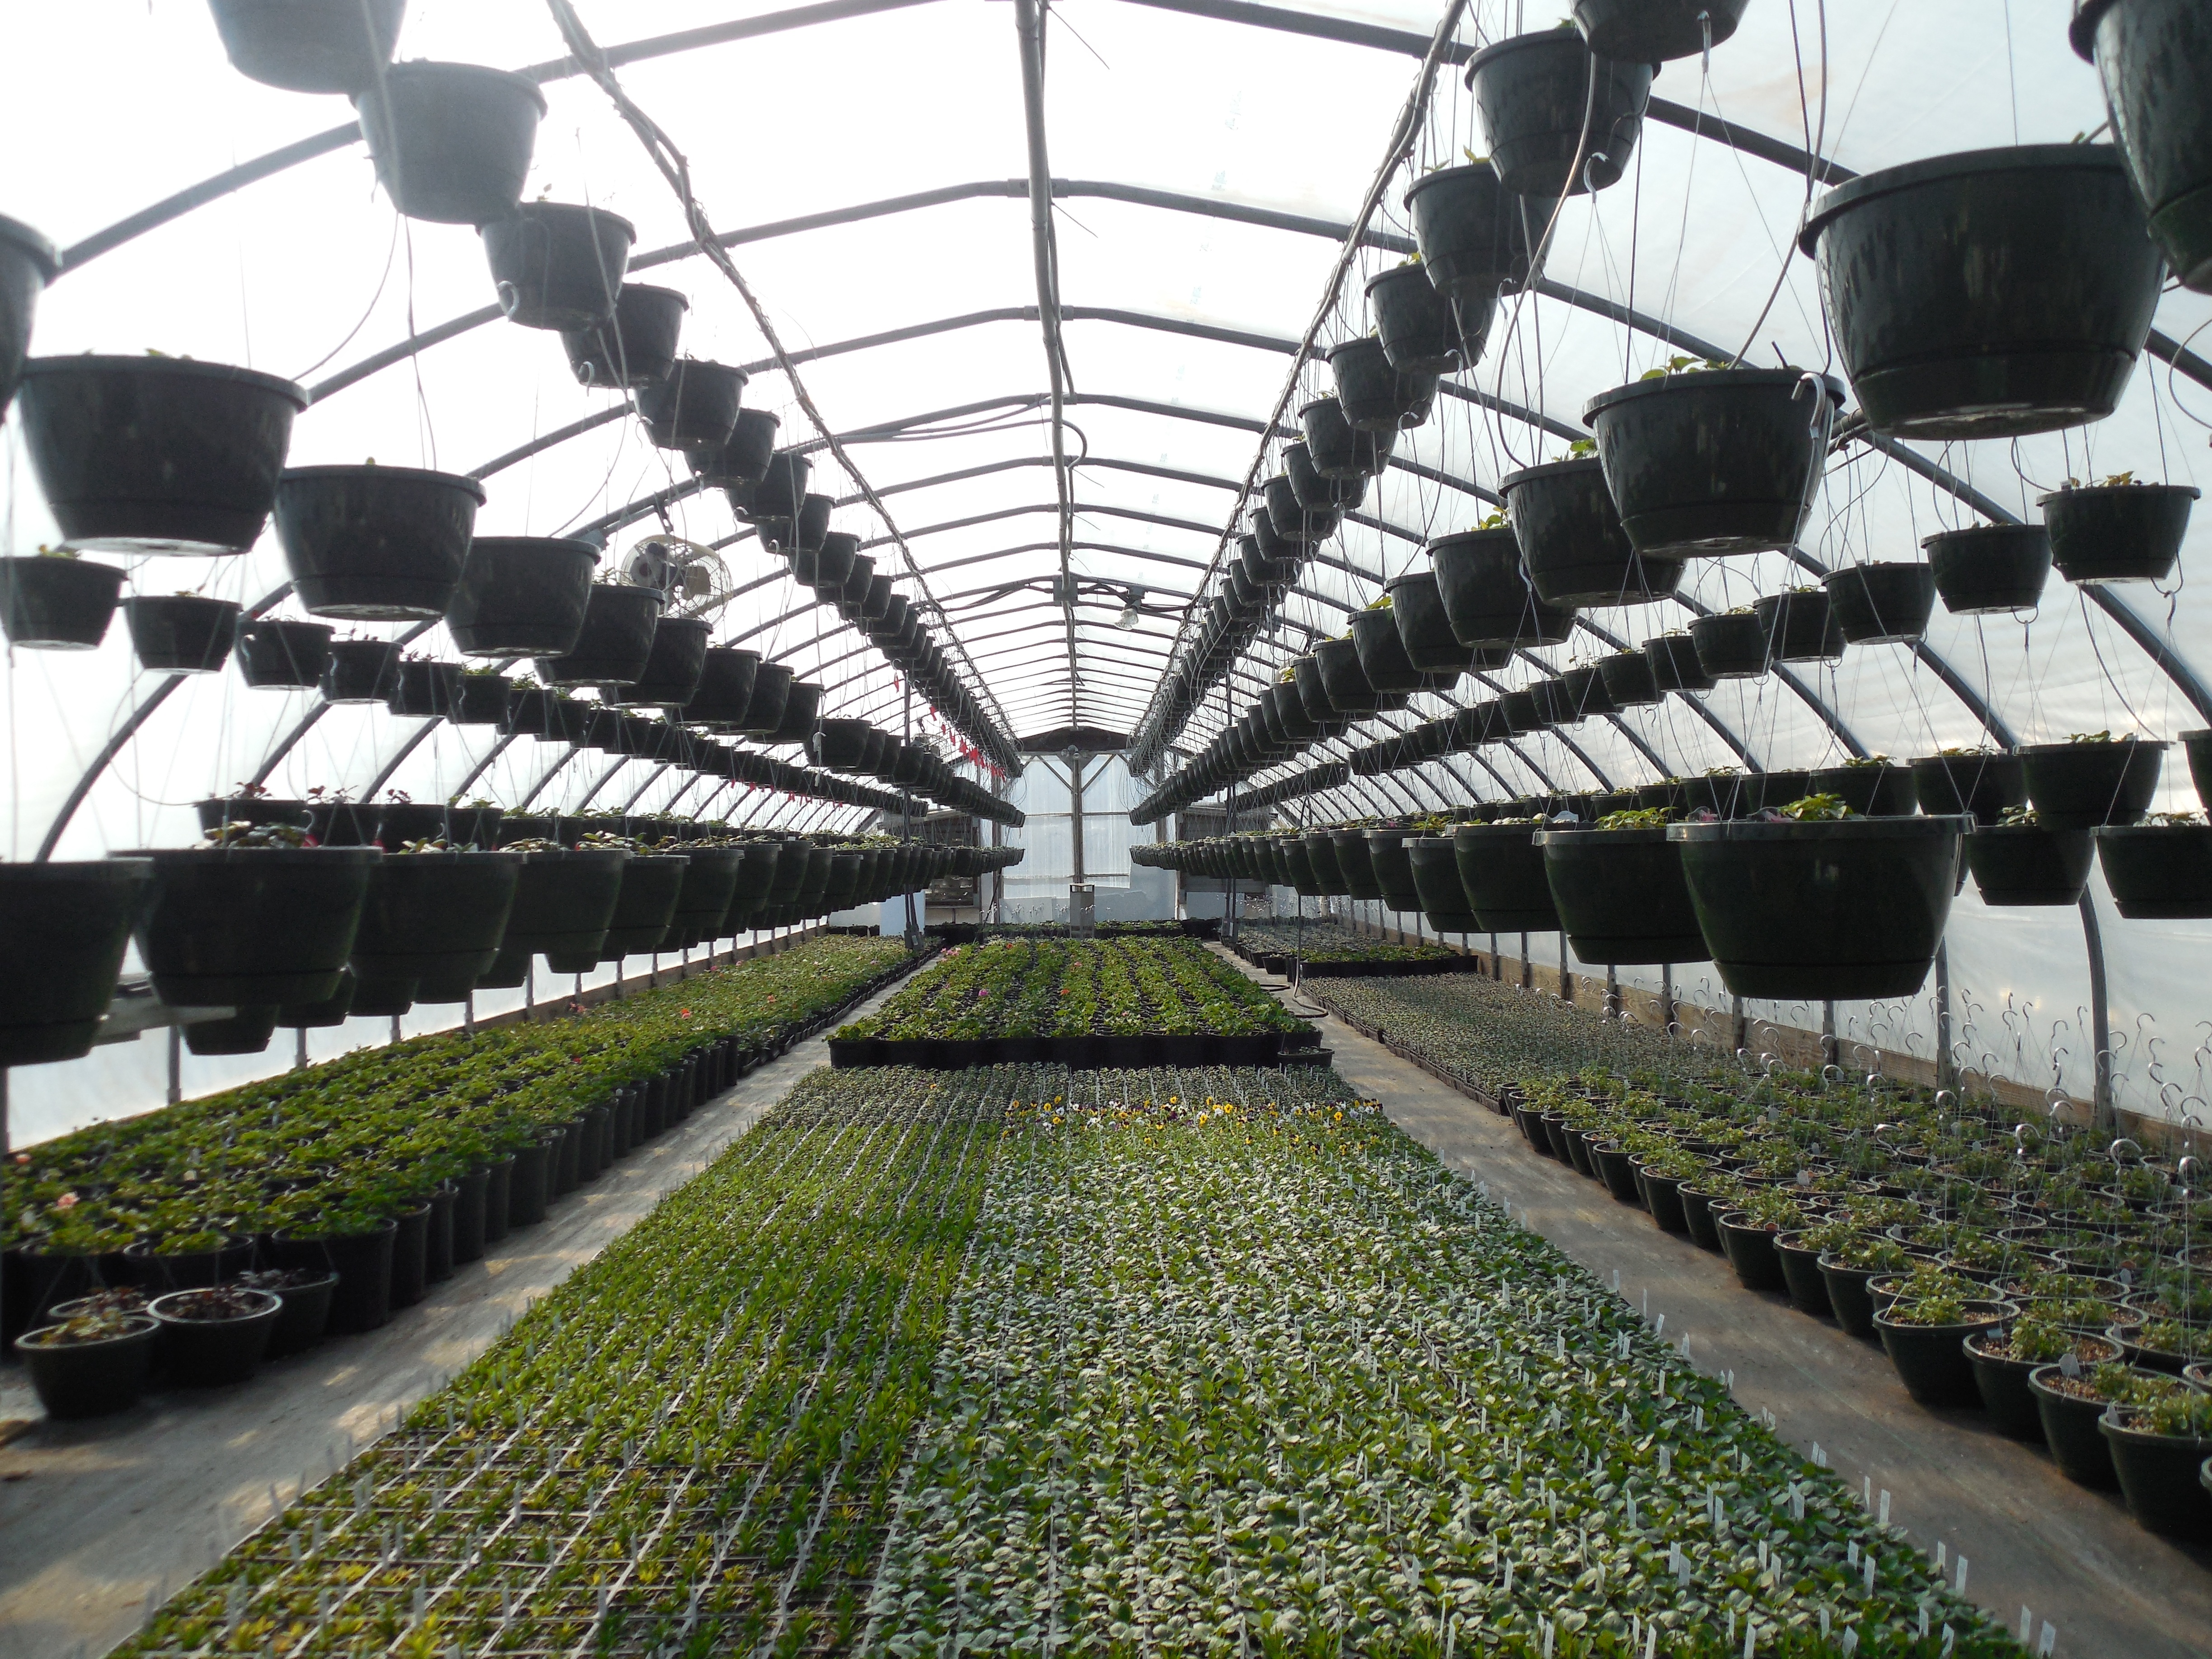
growth, plant, stem, leaf, flower, pot, floral, transport, spring, green, crop, dirt, grow, soil, care, botany, industry, garden, flora, botanical, greenhouse, sprout, plants, seedling, cultivation, potted, container, gardening, vegetation, growing, flowerpot, horticulture, organic, nursery, perennials, cultivated, beginnings, cultivate, potting, horticultural, cultivating, man made object, outdoor structure, annuals